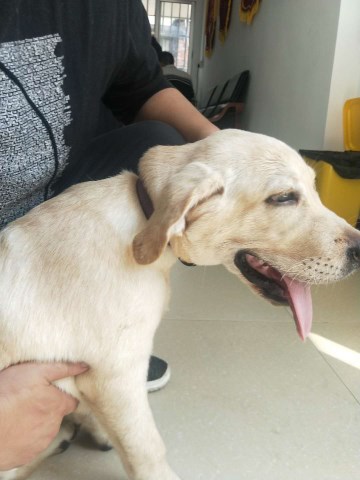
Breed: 3580-n000122-Labrador_retriever